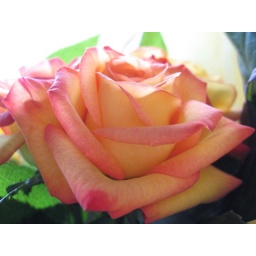
A rose that was in the bouquet for my birthday-sister last sunday